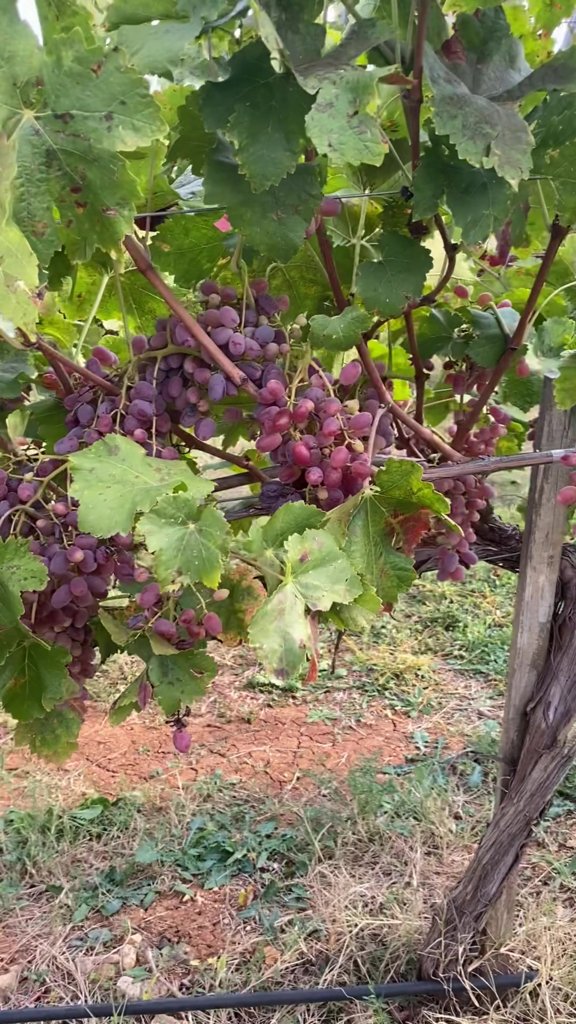
Berries visible: 186
Grape clusters: 8